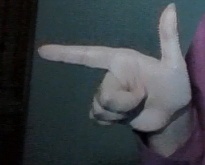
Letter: yaa